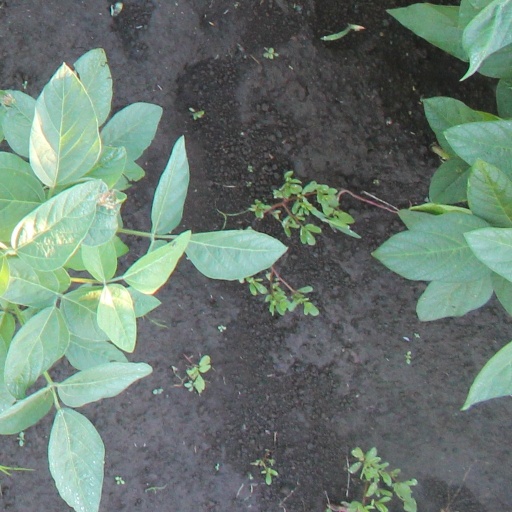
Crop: soybean